Russell Bowie

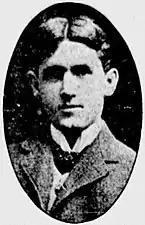
Bowie c. 1910

Bowie played centre and rover for numerous amateur Montreal teams in the 1890s. His senior debut came in 1899 with the Montreal Victorias, who were playing in the Canadian Amateur Hockey League (CAHL). He would finish with 11 goals in 7 league games, the third best in the league. He also played for the Victorias when they won the Stanley Cup for the final time, in 1898, recording one goal in two challenge games.